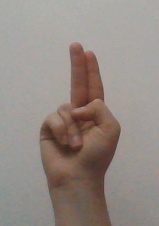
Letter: taa